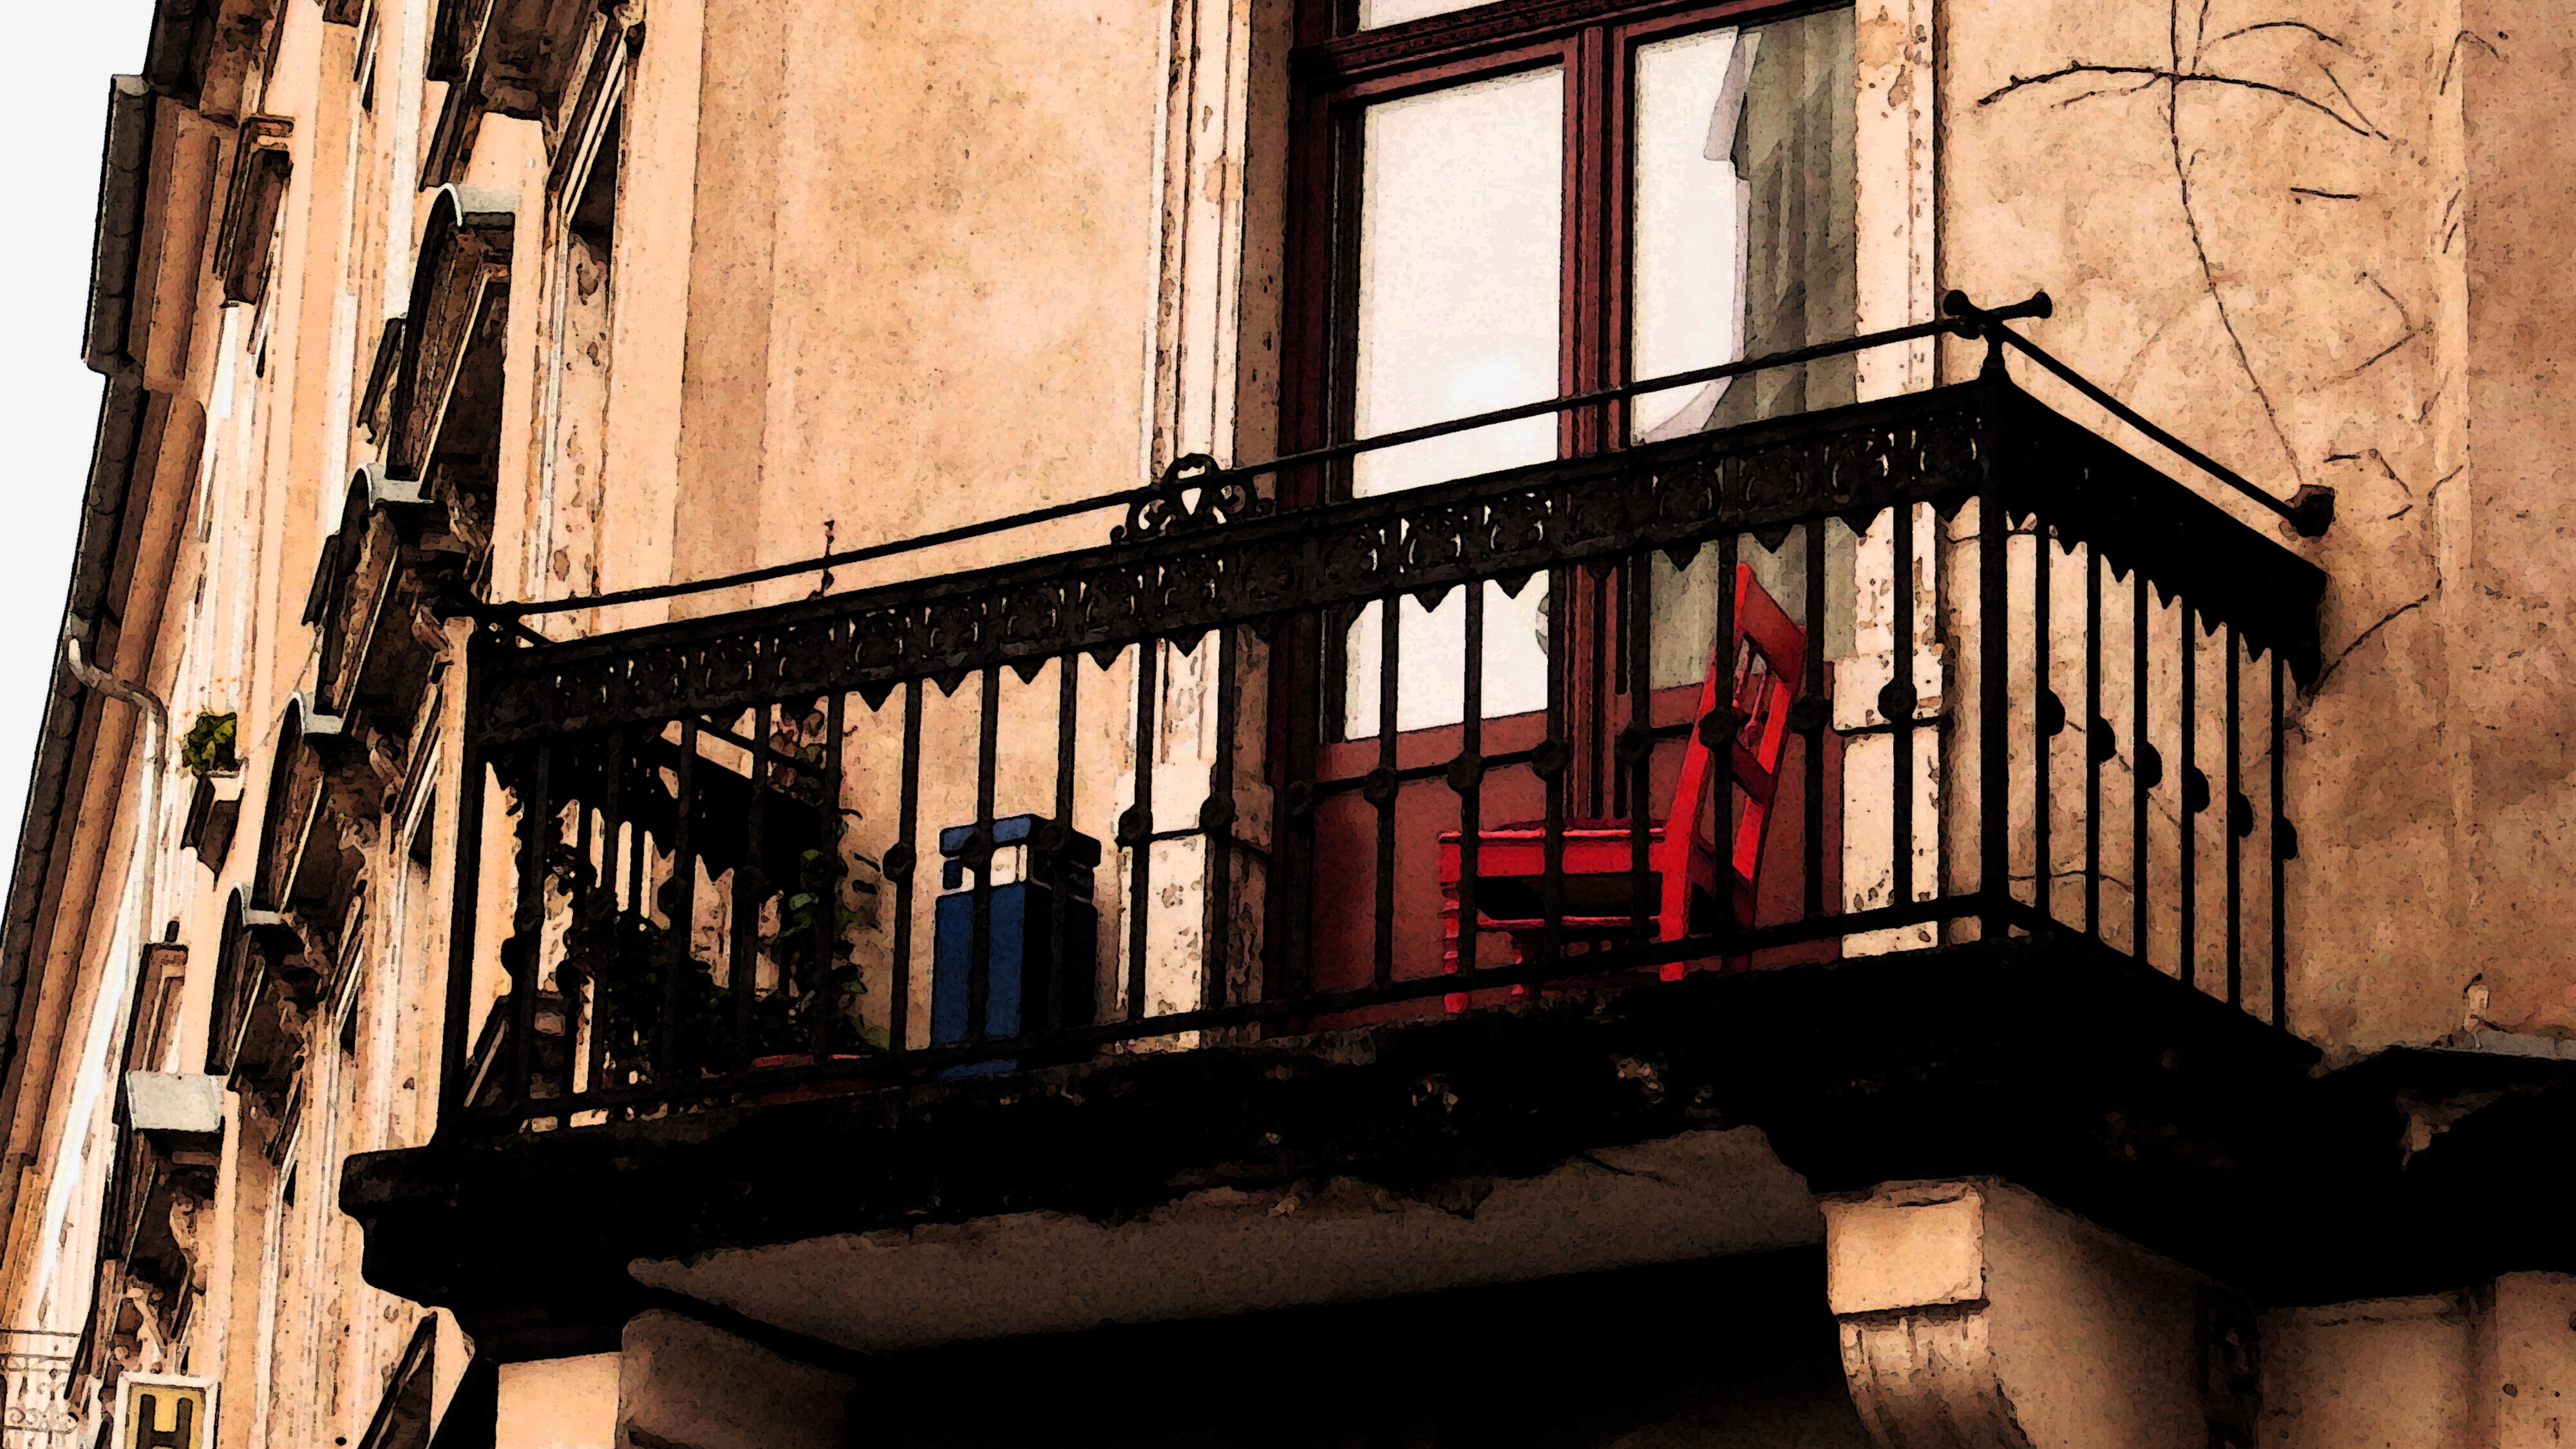
architecture, wood, street, house, chair, seat, window, building, alley, smoking, balcony, color, facade, terrace, picturesque, urban area, ancient history